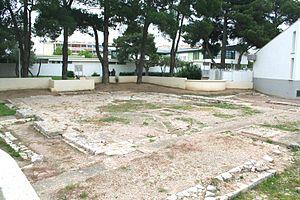
Balaruc-les-Bains (Hérault) - édifice religieux gallo-romain dédié à Neptune et ses nymphes.
Cet article recense une partie des monuments historiques de l'Hérault, en France.
Balaruc-les-Bains est une commune française située dans le département de l'Hérault en région Occitanie. Depuis le 1ᵉʳ janvier 2017, elle fait également partie de la communauté d'agglomération Sète Agglopôle Méditerranée.